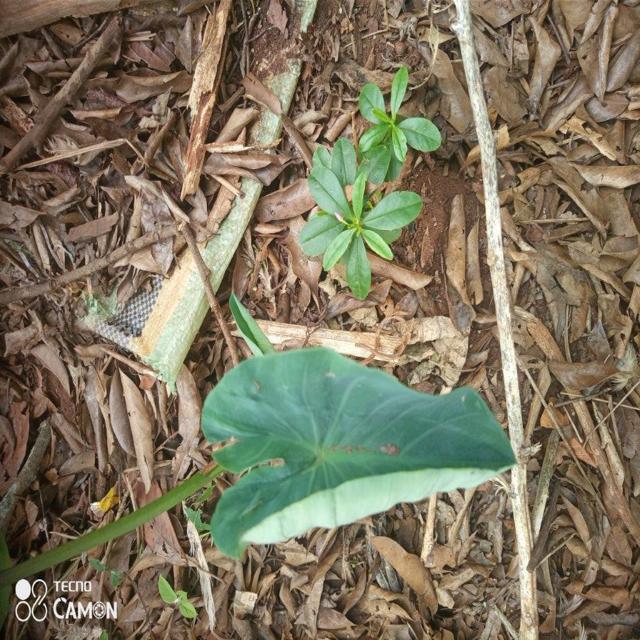
Label: Healthy